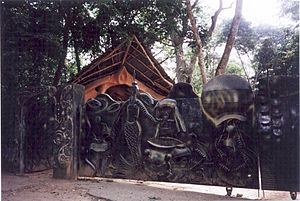
Osun
Tempel i Den hellige lund i Ọṣun-Oṣogbo
Osun er en delstat i den sydvestlige del af Nigeria. Den blev oprettet i 1991 efter tidligere at have været en del af delstaten Oyo. De fleste af delstatens godt 3,4 millioner indbyggere tilhører yorubafolket.